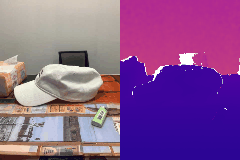
Label: hat